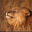
Label: lion